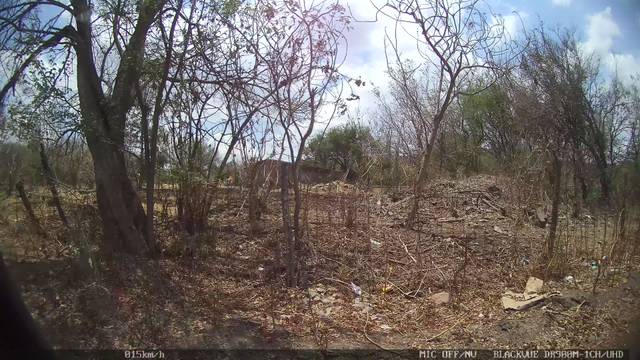
Region: Mexico
Coordinates: 20.629, -103.224